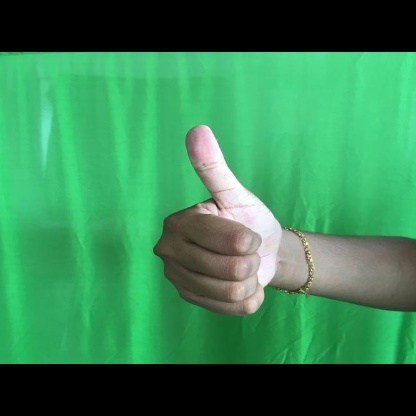
Mudra: Sikharam